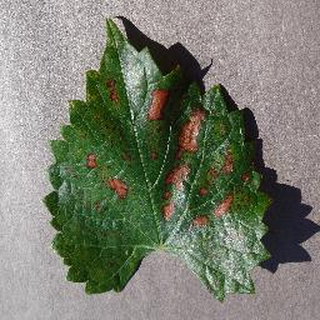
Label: grape_esca_black_measles